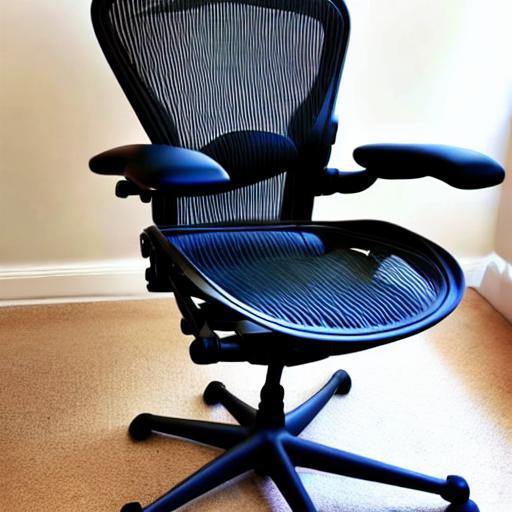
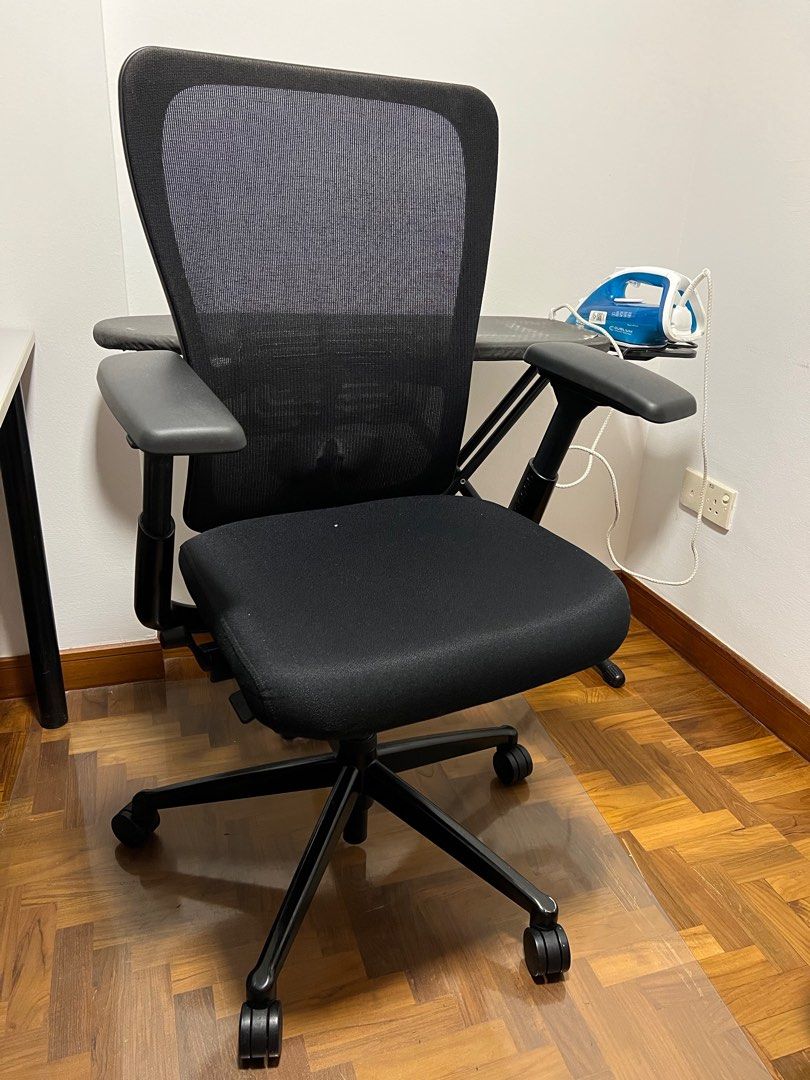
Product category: items_chair
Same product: no